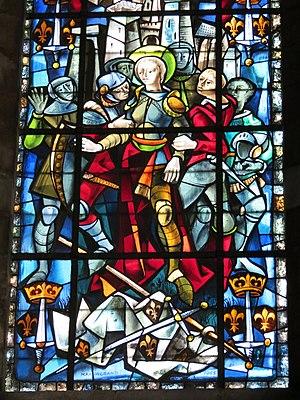
Baie 22 - chapelle Sainte-Jeanne-d'Arc, cathédrale de Rouen
La cathédrale Notre-Dame, officiellement cathédrale primatiale Notre-Dame-de-l'Assomption de Rouen, est le monument le plus prestigieux de la ville de Rouen. Elle est le siège de l'archidiocèse de Rouen, chef-lieu de la province ecclésiastique de Normandie. L'archevêque de Rouen portant le titre de primat de Normandie, sa cathédrale a ainsi le rang de primatiale.